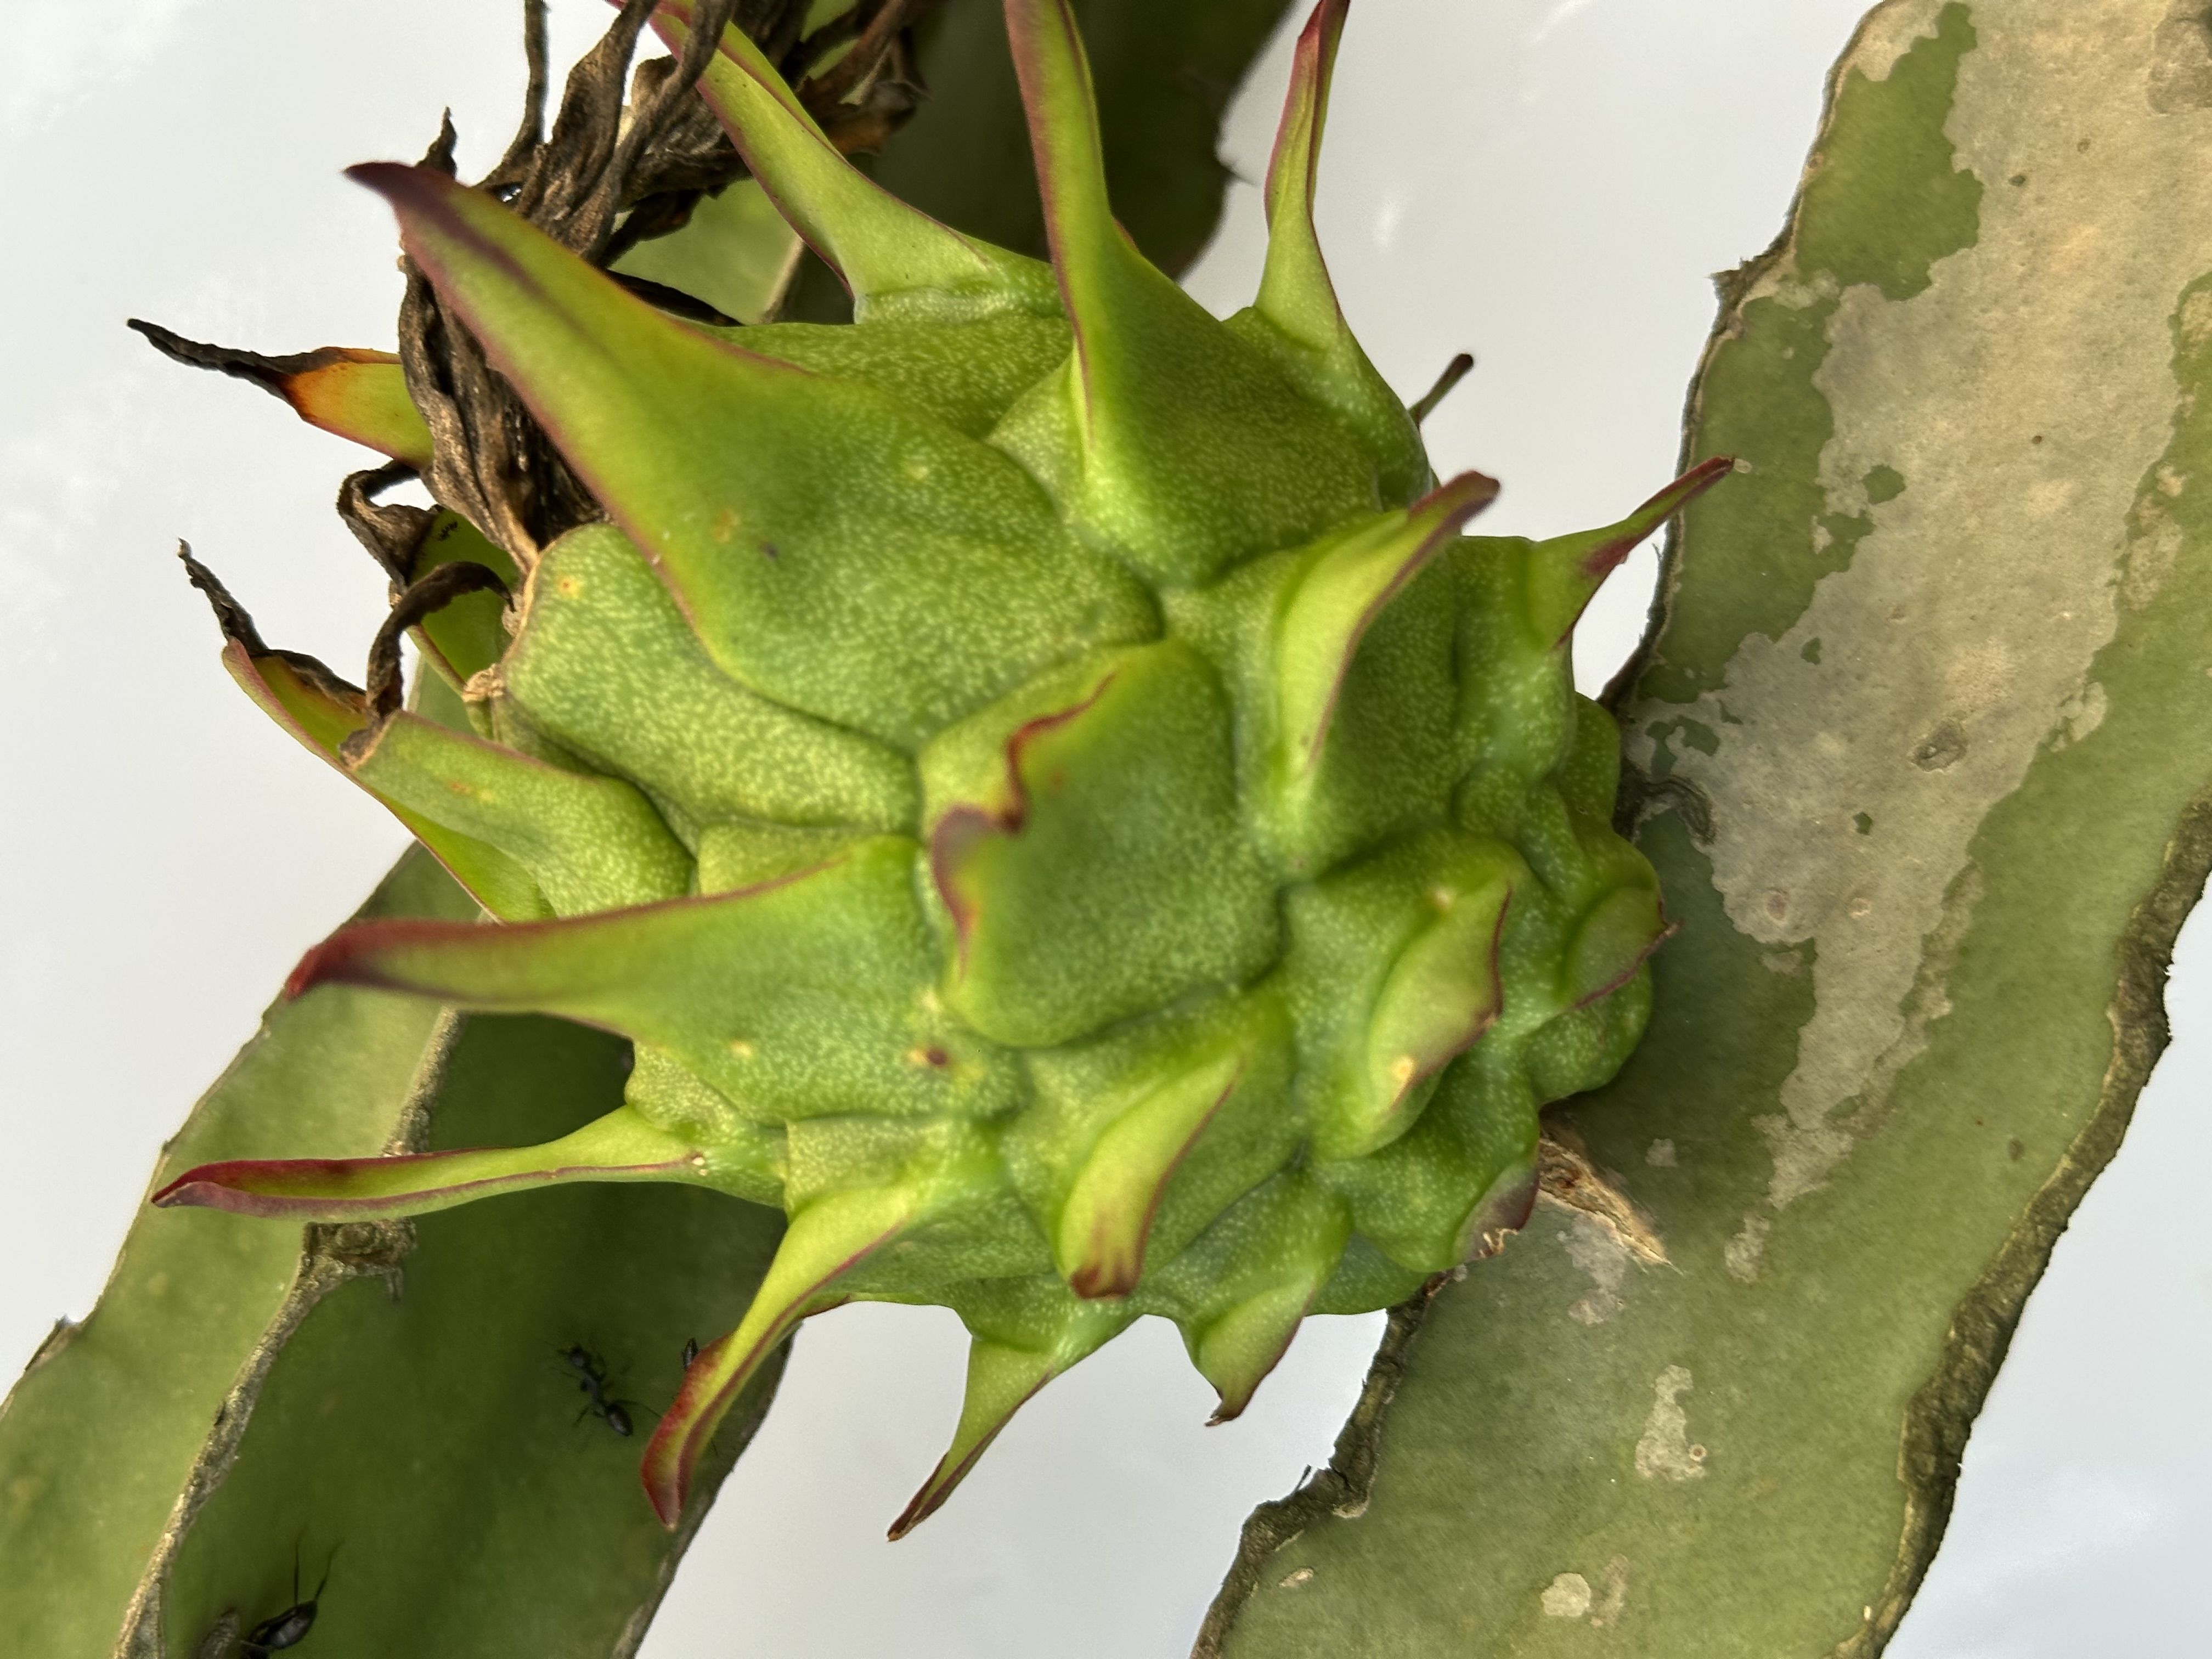
Label: Good fruit